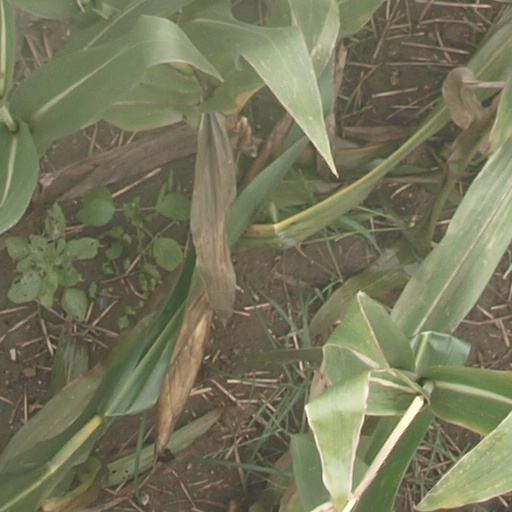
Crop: maize; corn